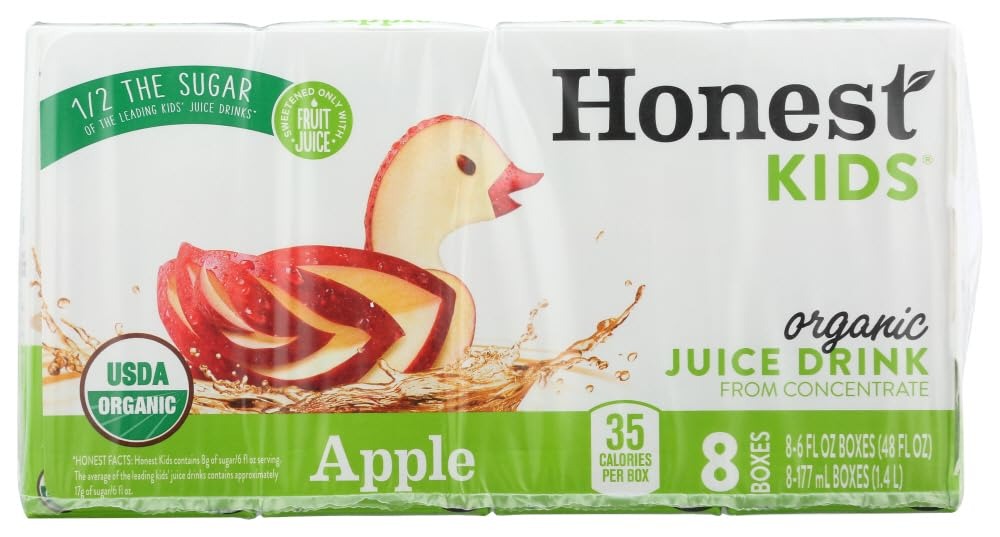
Item Name: Honest Kids Organic Apple Juice Drink - 8pk/6 Fl Oz Box (Pack of 4)4
Value: 128.0
Unit: Fl Oz

Price: 4.23